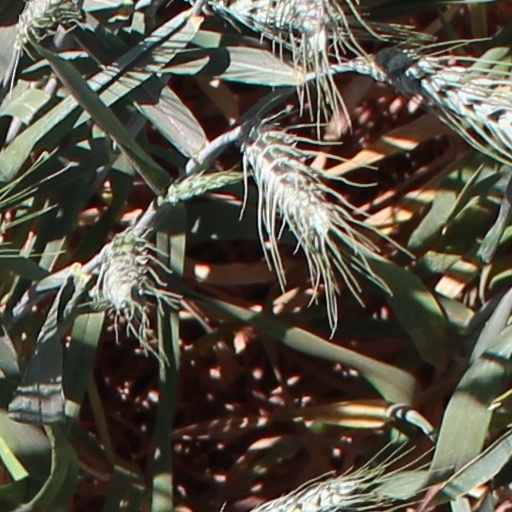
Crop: wheat